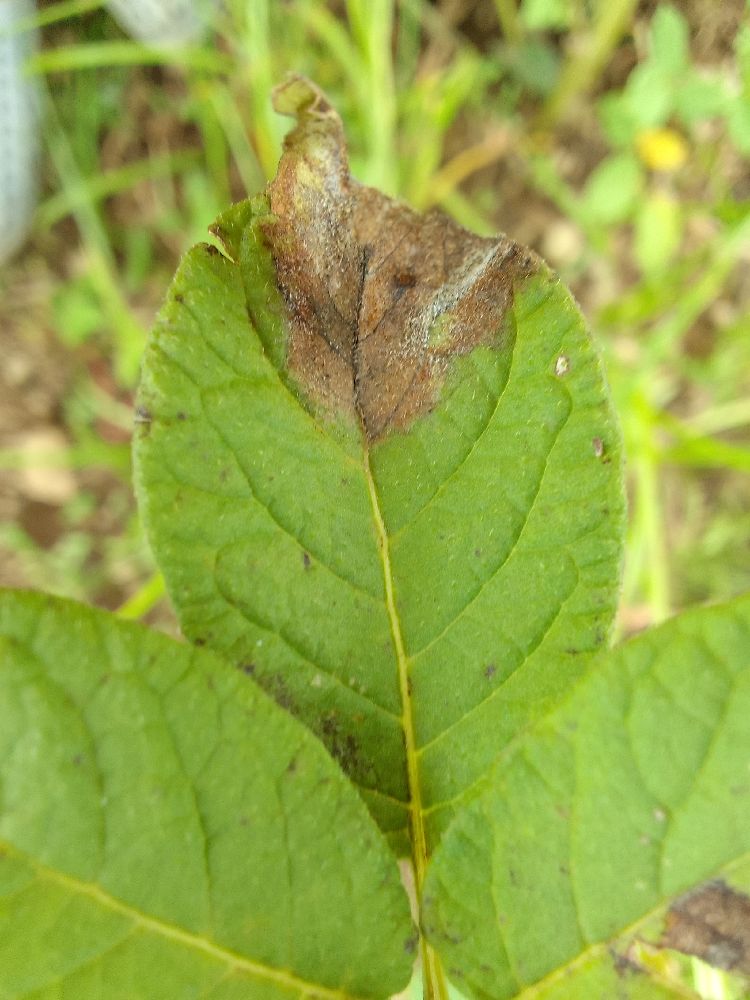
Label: Late blight